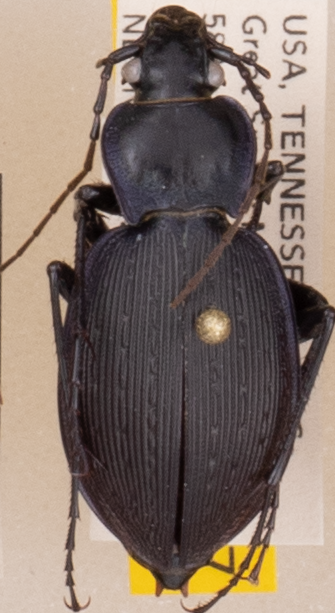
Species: Carabus goryi
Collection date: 2021-05-25
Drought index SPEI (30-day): -0.32
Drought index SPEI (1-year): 0.47
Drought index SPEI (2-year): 2.09